Charity Lords of the Ring

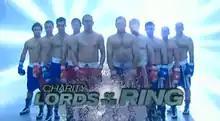
"Charity Lords of the Ring"

Charity Lords of the Ring is an Irish reality television competition, broadcast on RTÉ One. Presented by Lucy Kennedy and ex-boxer Barry McGuigan, the four-part series follows ten personalities compete for their charity of choice, in the field of boxing.